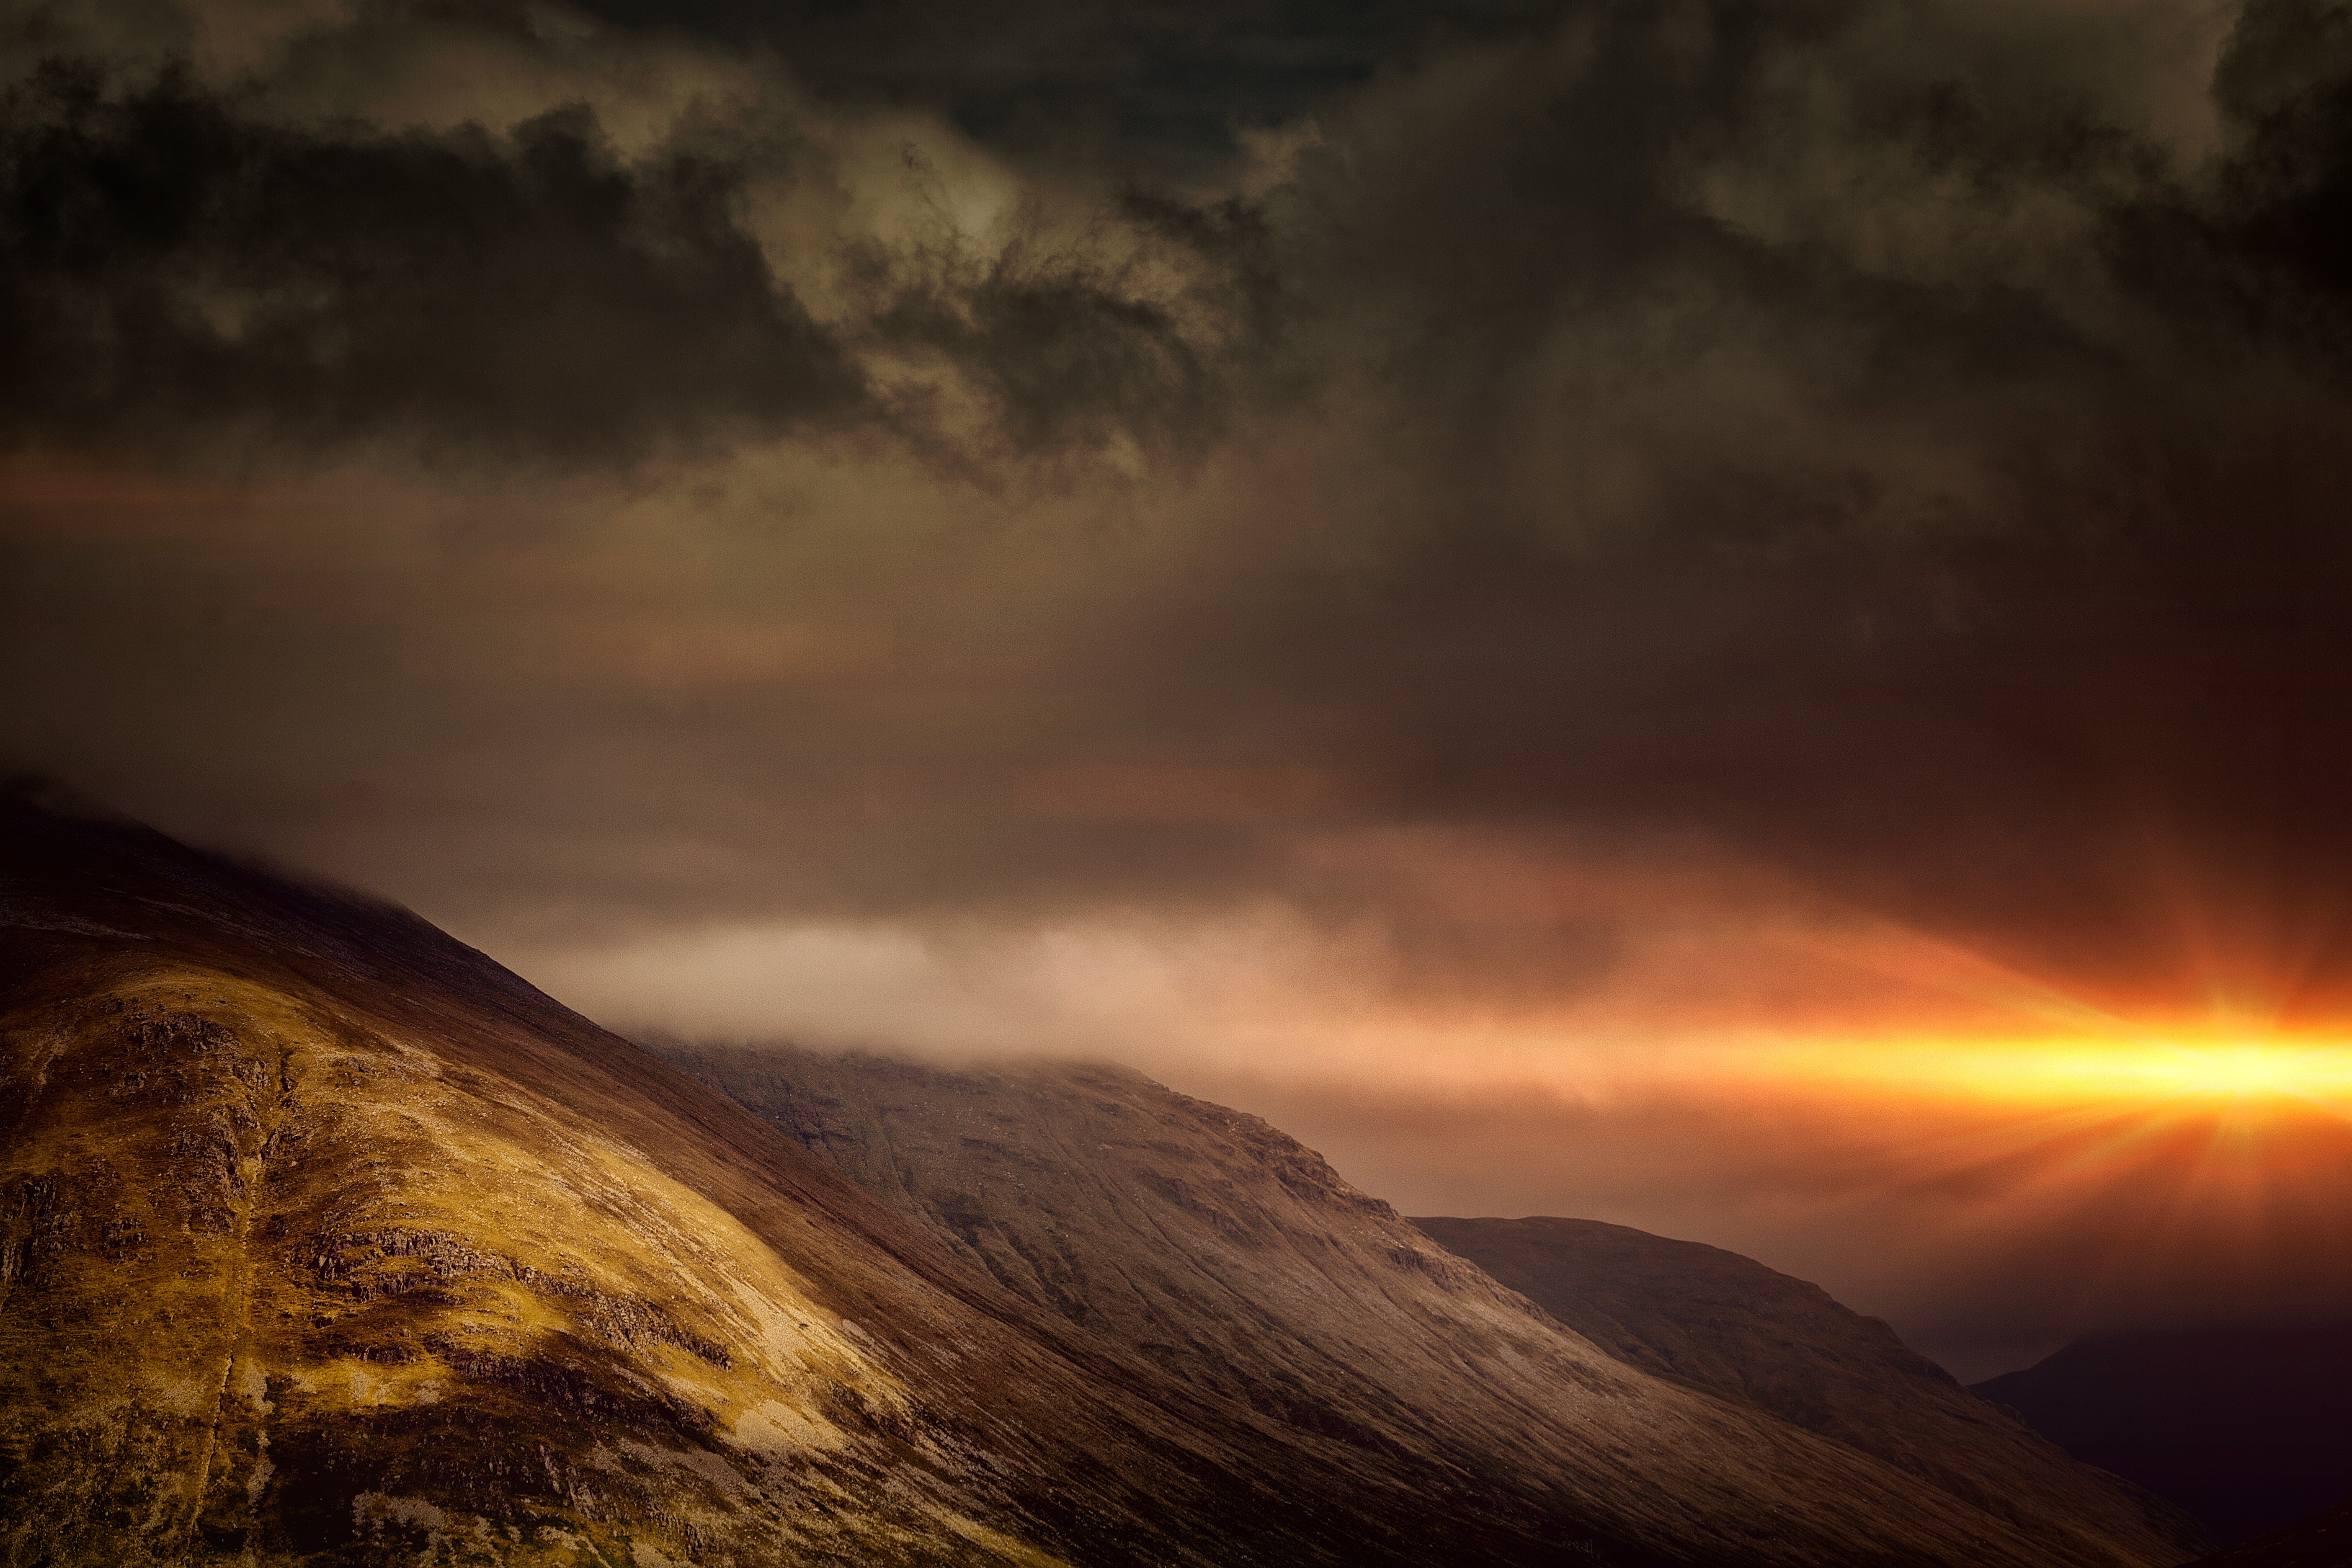
landscape, sea, nature, rock, horizon, mountain, light, cloud, sky, sun, sunrise, sunset, mist, sunlight, morning, hill, view, dawn, atmosphere, dusk, evening, twilight, reflection, weather, romance, darkness, uk, clouds, mountains, landscapes, scotland, mood, clouded sky, highlands and islands, meteorological phenomenon, atmospheric phenomenon, mountainous landforms